Pons Aemilius

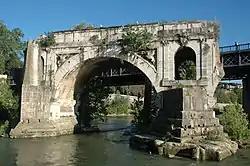
The remaining arch of the Pons Aemilius, located in the middle of the Tiber

The Pons Aemilius (Latin for the "Aemilian Bridge") is the oldest Roman stone bridge in Rome. Preceded by a wooden version, it was rebuilt in stone in the 2nd century BC. It once spanned the Tiber, connecting the Forum Boarium, the Roman cattle market, on the east with Trastevere on the west. A single arch in mid-river is all that remains today, lending the bridge its name Ponte Rotto (Italian for the "Broken Bridge").